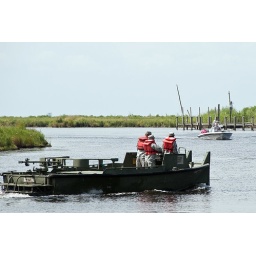
US COE testing a bridge erection boat for use in oil spill recovery efforts.Big Branch Marsh NWR,Lacombe, LA 6/18/2010